Anna Frants

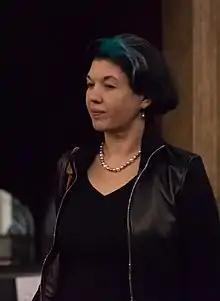
Anna Frants

Anna Frants (born 1 October 1965) is a Russian-American multimedia artist, curator, and art collector. She is the founder of nonprofit cultural foundation "Cyland Foundation Inc." and "CYLAND" MediaArtLab, and is director of "Frants Gallery" (New York, United States).